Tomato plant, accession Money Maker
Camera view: vertical (180 deg); turntable rotation: 120 degrees
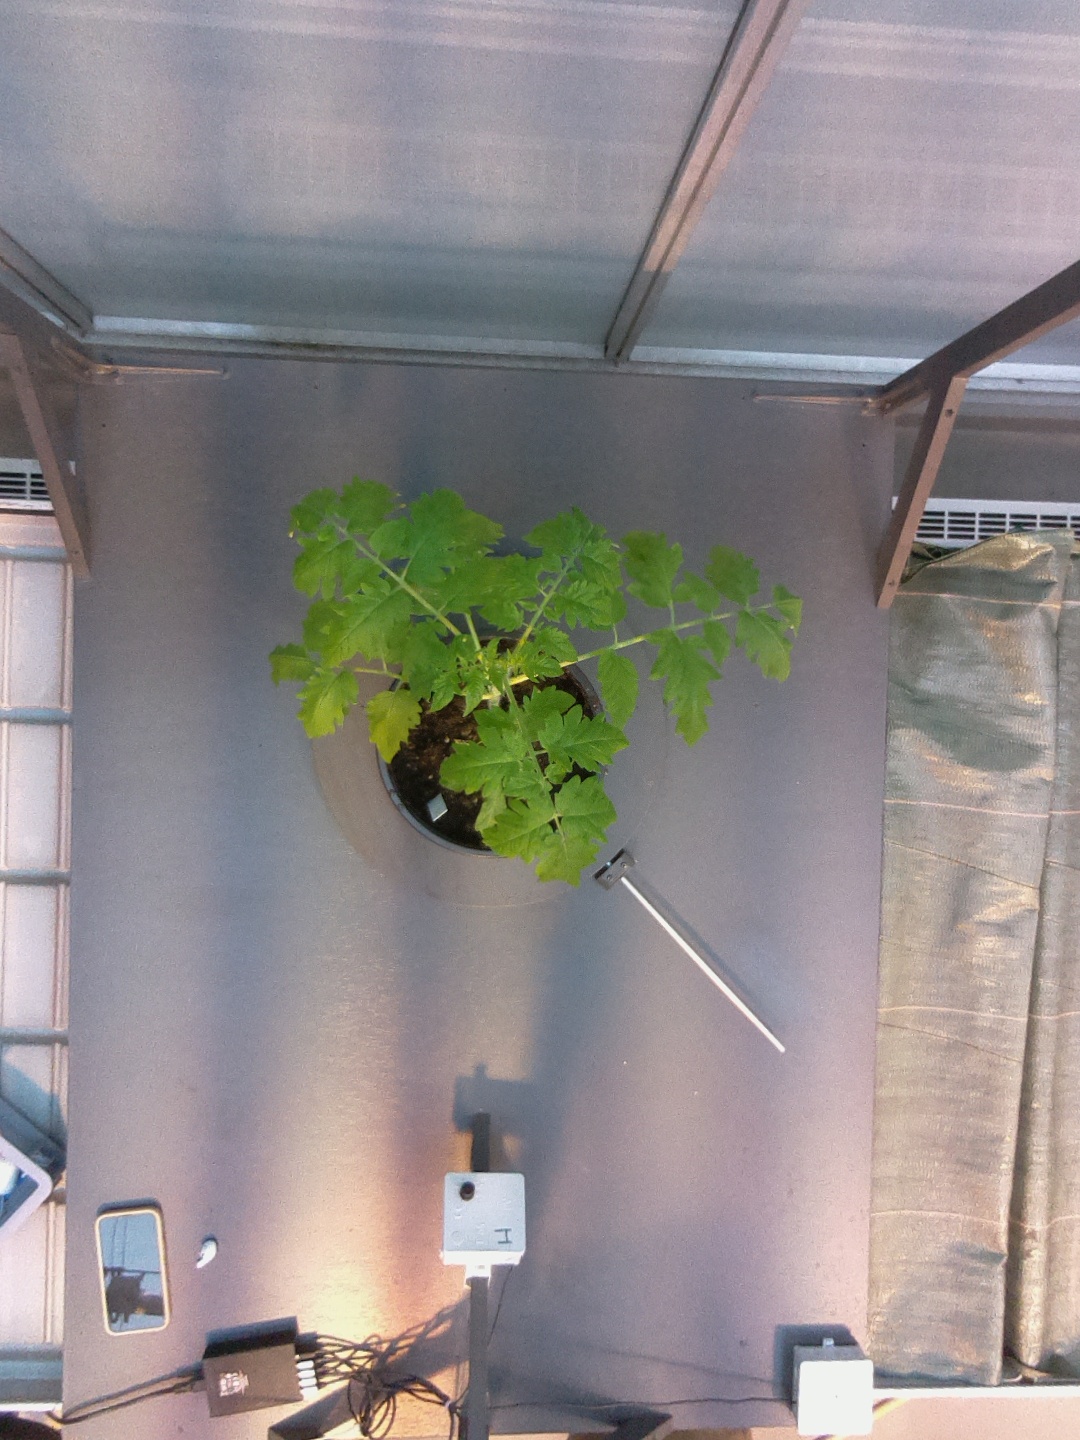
BBCH growth stage 13: 6 of true leaves visible